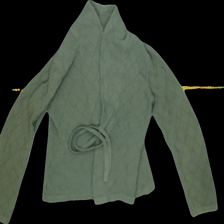
View: front
Type: Cardigan
Category: Ladies
Brand: Not Applicable
Colors: Green
Material: 100%cotton
Size: S
Trend: No trend
Stains: No
Price range: 100-150
Recommended usage: Reuse